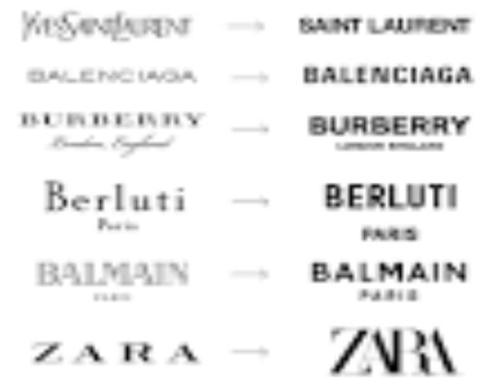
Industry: Clothes